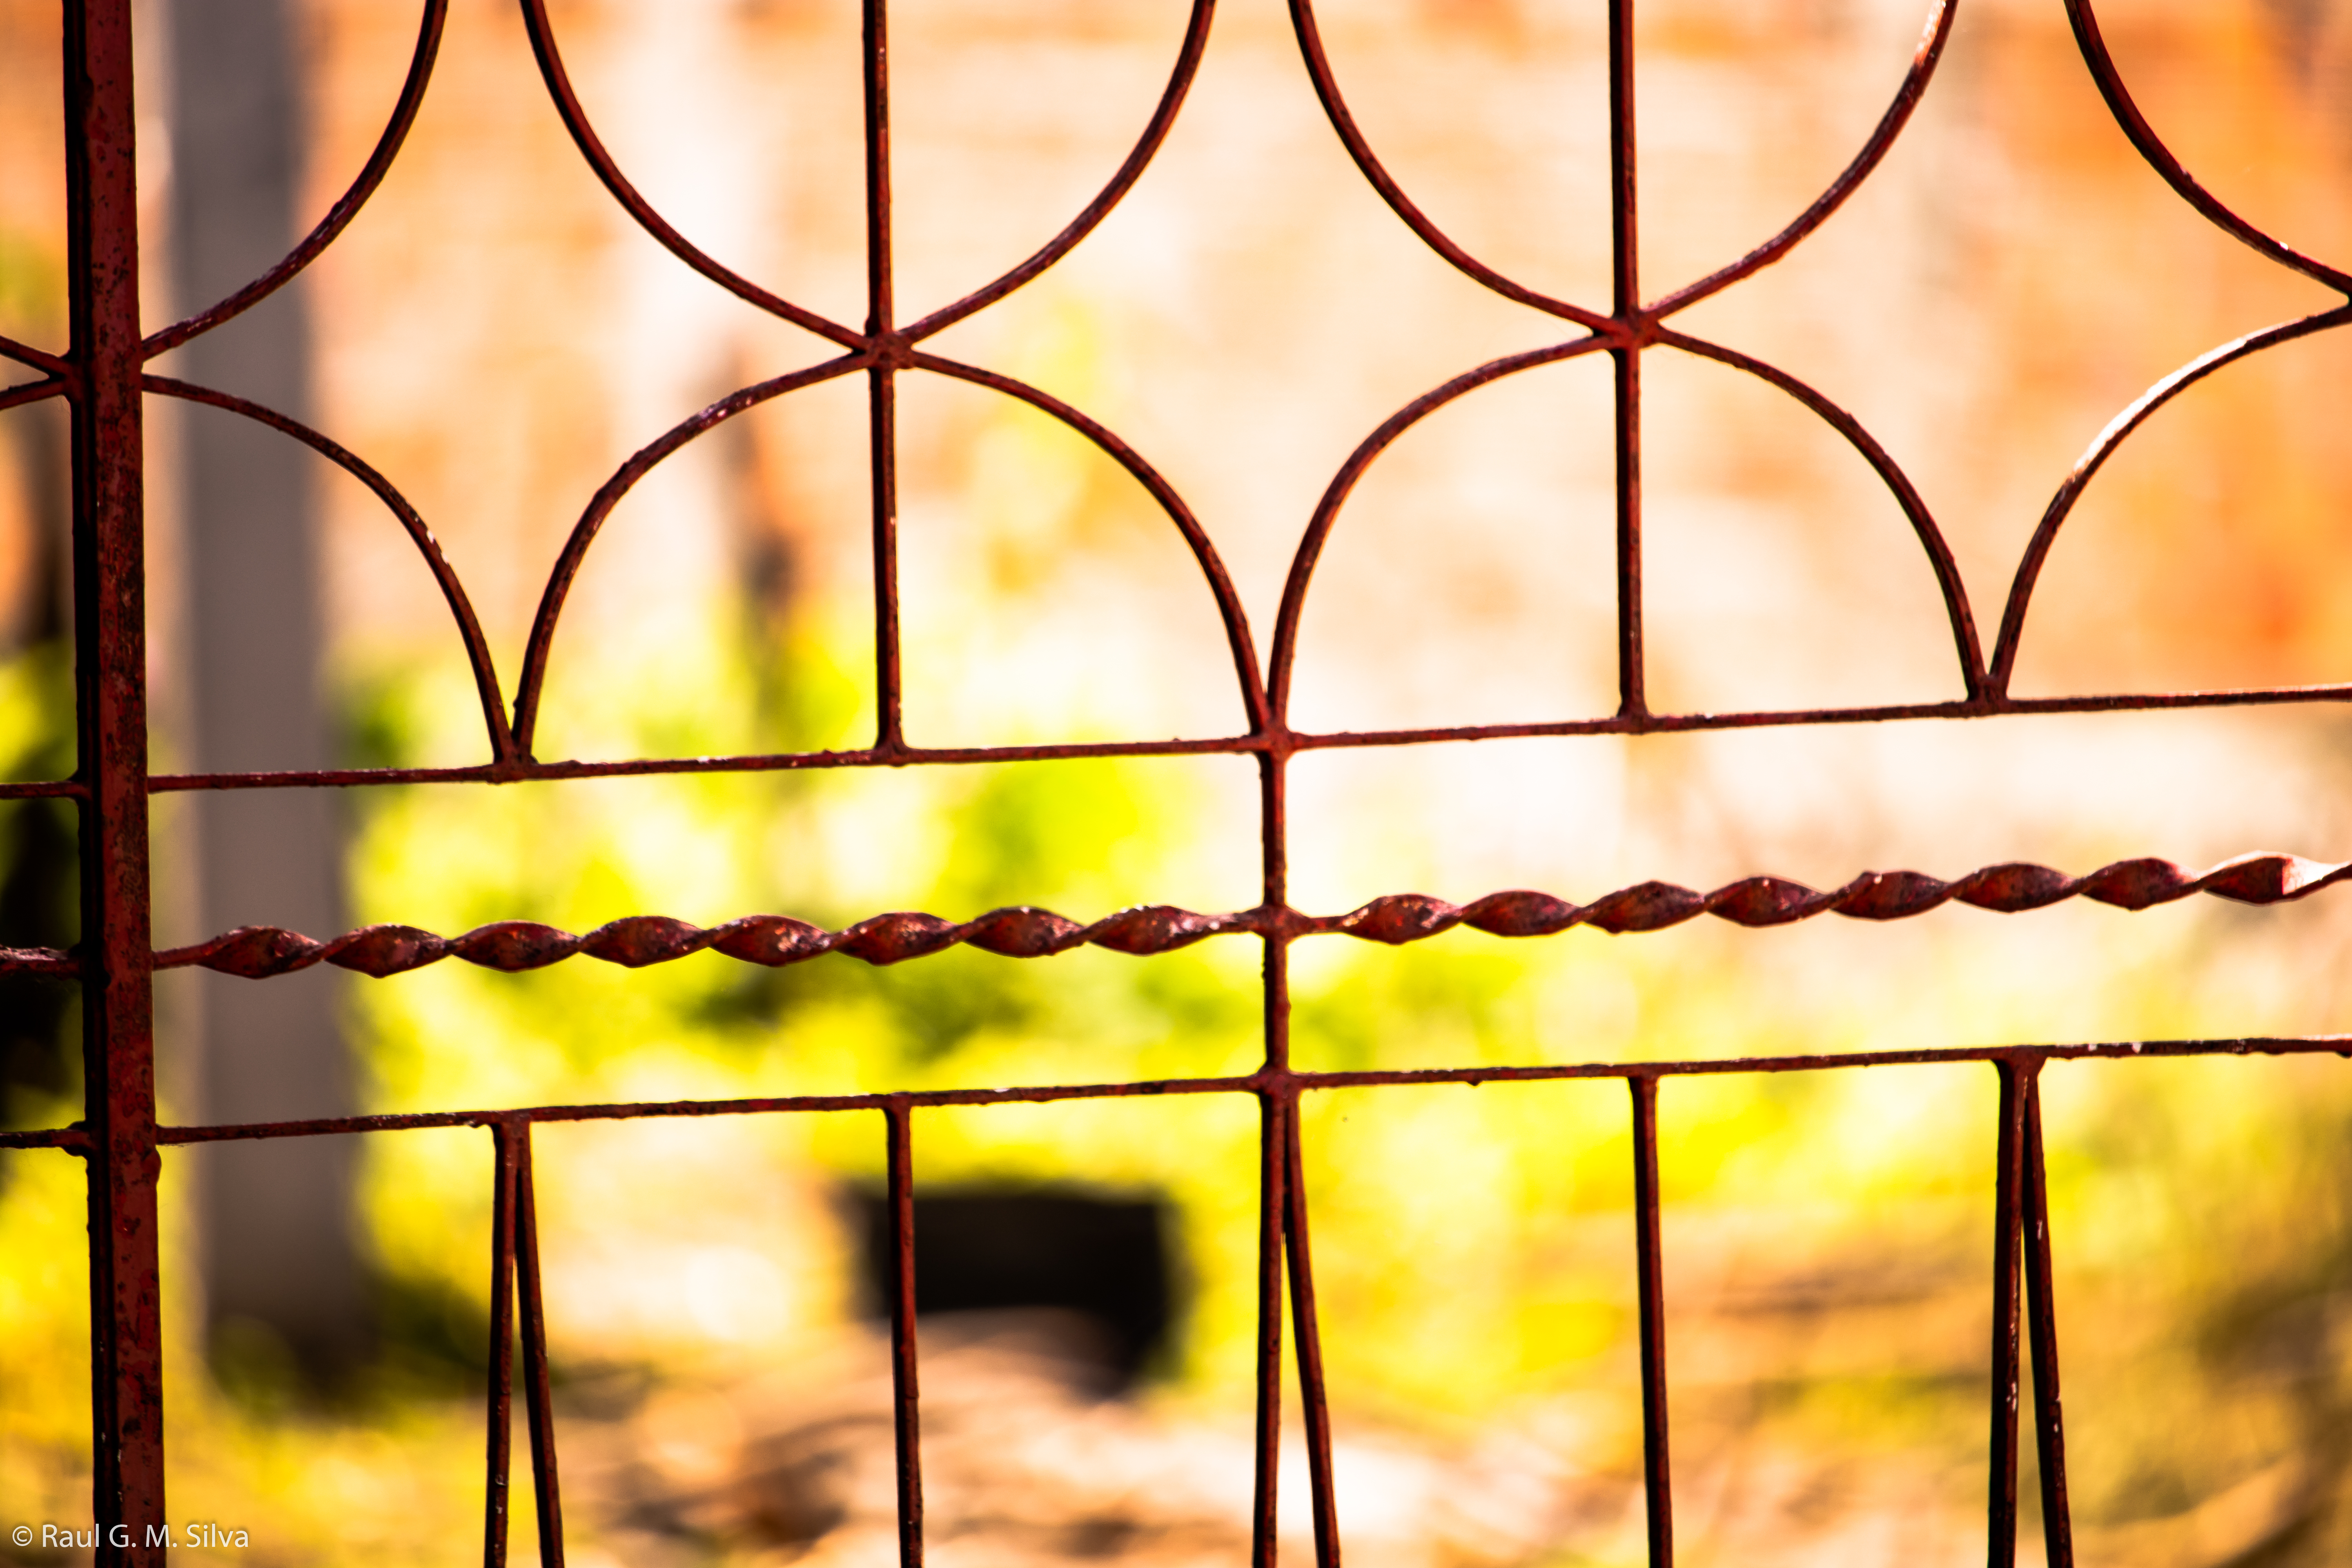
gates, old, day, portrait, perspective, grids, lines, yellow, light, line, fence, iron, metal, sunlight, glass, symmetry